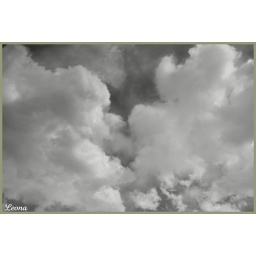
Storm clouds brewing over Tucson from TJ's hospital window